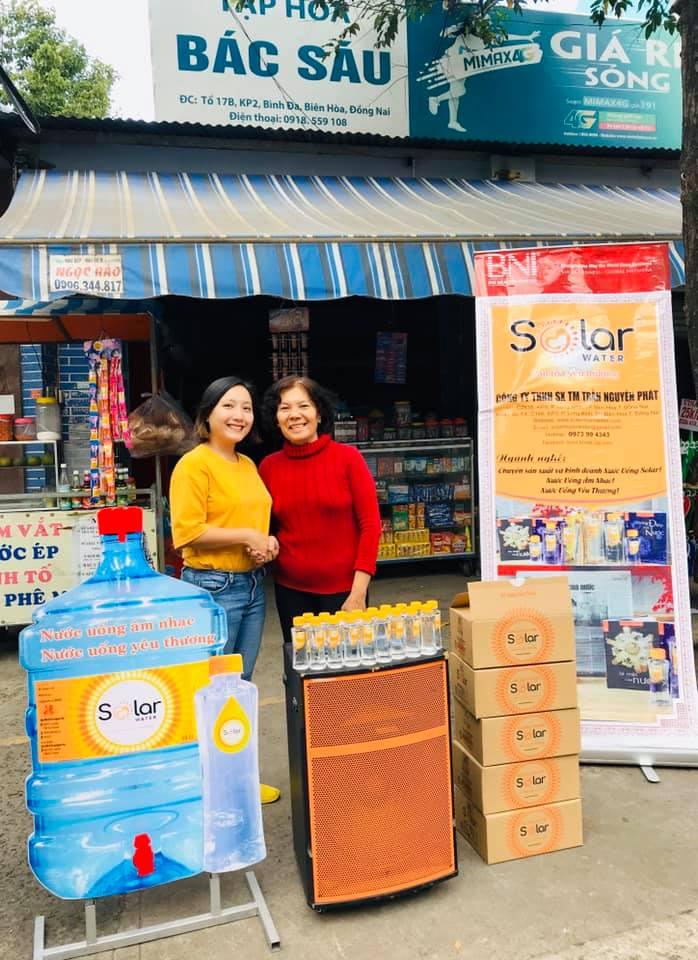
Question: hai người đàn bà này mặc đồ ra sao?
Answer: người bên trái mặc áo vàng và quần jean xanh, người bên phải mặc áo đỏ và quần đen